Timber bridge

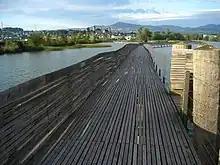
Holzbrücke Rapperswil-Hurden, a modern bridge on the route of one of the oldest known timber bridges.

The most ancient form of timber bridge is the log bridge, created by felling a tree over a gap needing to be crossed.